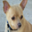
Label: dog